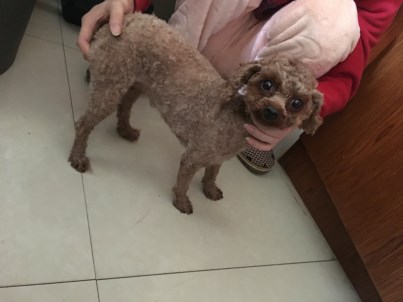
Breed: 7449-n000128-teddy